THOG problem

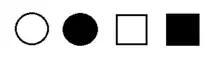

and told by the experimenter "I have picked one colour (black or white) and one shape (square or circle). A symbol that possesses exactly one, but not both, of the properties I have picked, is called a THOG. The black square is a THOG. For each of the other symbols, are they a) definitely a THOG, b) undecidable, or c) definitely not a THOG?"